Predation risk allocation hypothesis

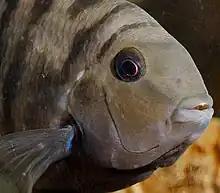
Male Convict Cichlid

The convict cichlids "(Archocentrus nigrofasciatus)" have been observed in two different contexts, high and low-risk predatory settings. These fish behave with less anti-predator and foraging behaviours when located in dangerous predatory areas, high-risk compared to the low-risk zones. These behaviour adjustments in various contexts support the risk allocation hypothesis since the animals follow its assumptions.